Shah Jalal Dargah

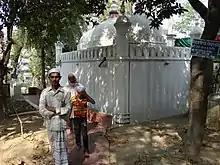
View of shrine from graveyard.

Located on a low hillock (known as the "Dargah Tila") in the Dargah Mahalla neighbourhood of north Sylhet, the mausoleum complex is the largest religious compound in Bangladesh. The main entrance, known as the Dargah Gate, opens into a large plaza, ahead of which lies a section dedicated to services for women. Shah Jalal's burial place itself lies in the centre of the compound and is reached via a flight of stairs to the right of this section, though only men are permitted to enter. The steps terminate at a broad flat platform, in front of which is the Bara Gumbad mosque, through which visitors pass to access the tomb. The latter is masonry constructed and open-roofed, with its four corners marked by large tapering pillars which support a cloth canopy, with the grave itself being considered notable for its unusually large size. The burial places of some of Shah Jalal's companions, such as Shahzada Ali, Haji Yusuf, Haji Khalil and Haji Daria, as well as his "Chilla Khana", are located nearby. The saint's talwars, Quran, robes, wooden kharam, deerskin-prayer rug, copper plates and Arabic-enscribed bowls and cups are also preserved.